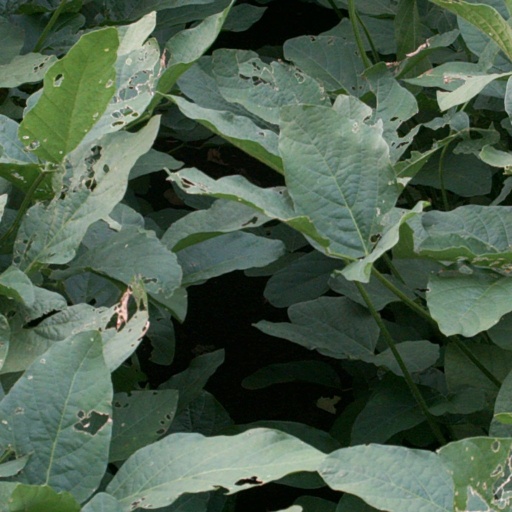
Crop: soybean